Jiajing Emperor

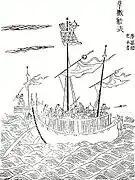
A Ming war junk, illustration from "Illustrated book on maritime preparedness" ("Chouhai tubian"), Zheng Ruozeng, 1562

During the Jiajing era, the epicenter of artistic creativity was in the wealthy Jiangnan region, particularly in Suzhou. This area attracted intellectuals who prioritized artistic self-expression over pursuing an official career. These intellectuals were known as the Wu School, named after the region's old name. The most prominent and representative painters of the Wu School were Wen Zhengming and Chen Chun. Wen Zhengming was a master of poetry, calligraphy, and painting. He was known for his monochrome or lightly colored landscapes in the style of Shen Zhou, as well as his "blue-green landscapes" in the Tang style. He is credited with reviving the tradition of southern amateur painting. Chen Chun, a disciple of Wen Zhengming, brought originality to the genre of flowers and birds. He was also renowned for his conceptual writing as a calligrapher. Wen Zhengming had many disciples and followers, including his sons Wen Peng and Wen Jia, who were both painters. Wen Peng, in addition to his skills in conceptual writing, gained recognition for his seal carving. Other notable painters from the Wu School include Wen Zhengming's relative Wen Boren, as well as Qian Gu and Lu Zhi.